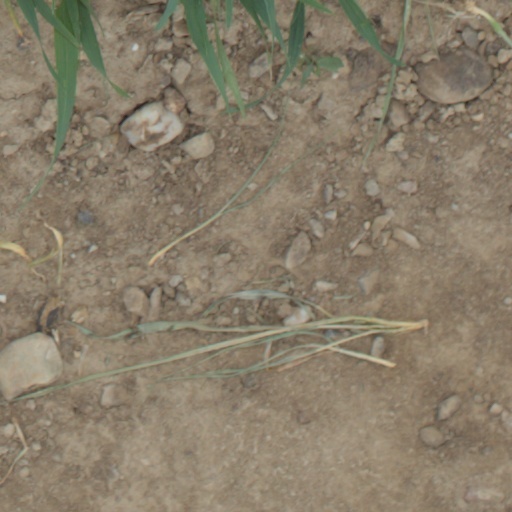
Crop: wheat